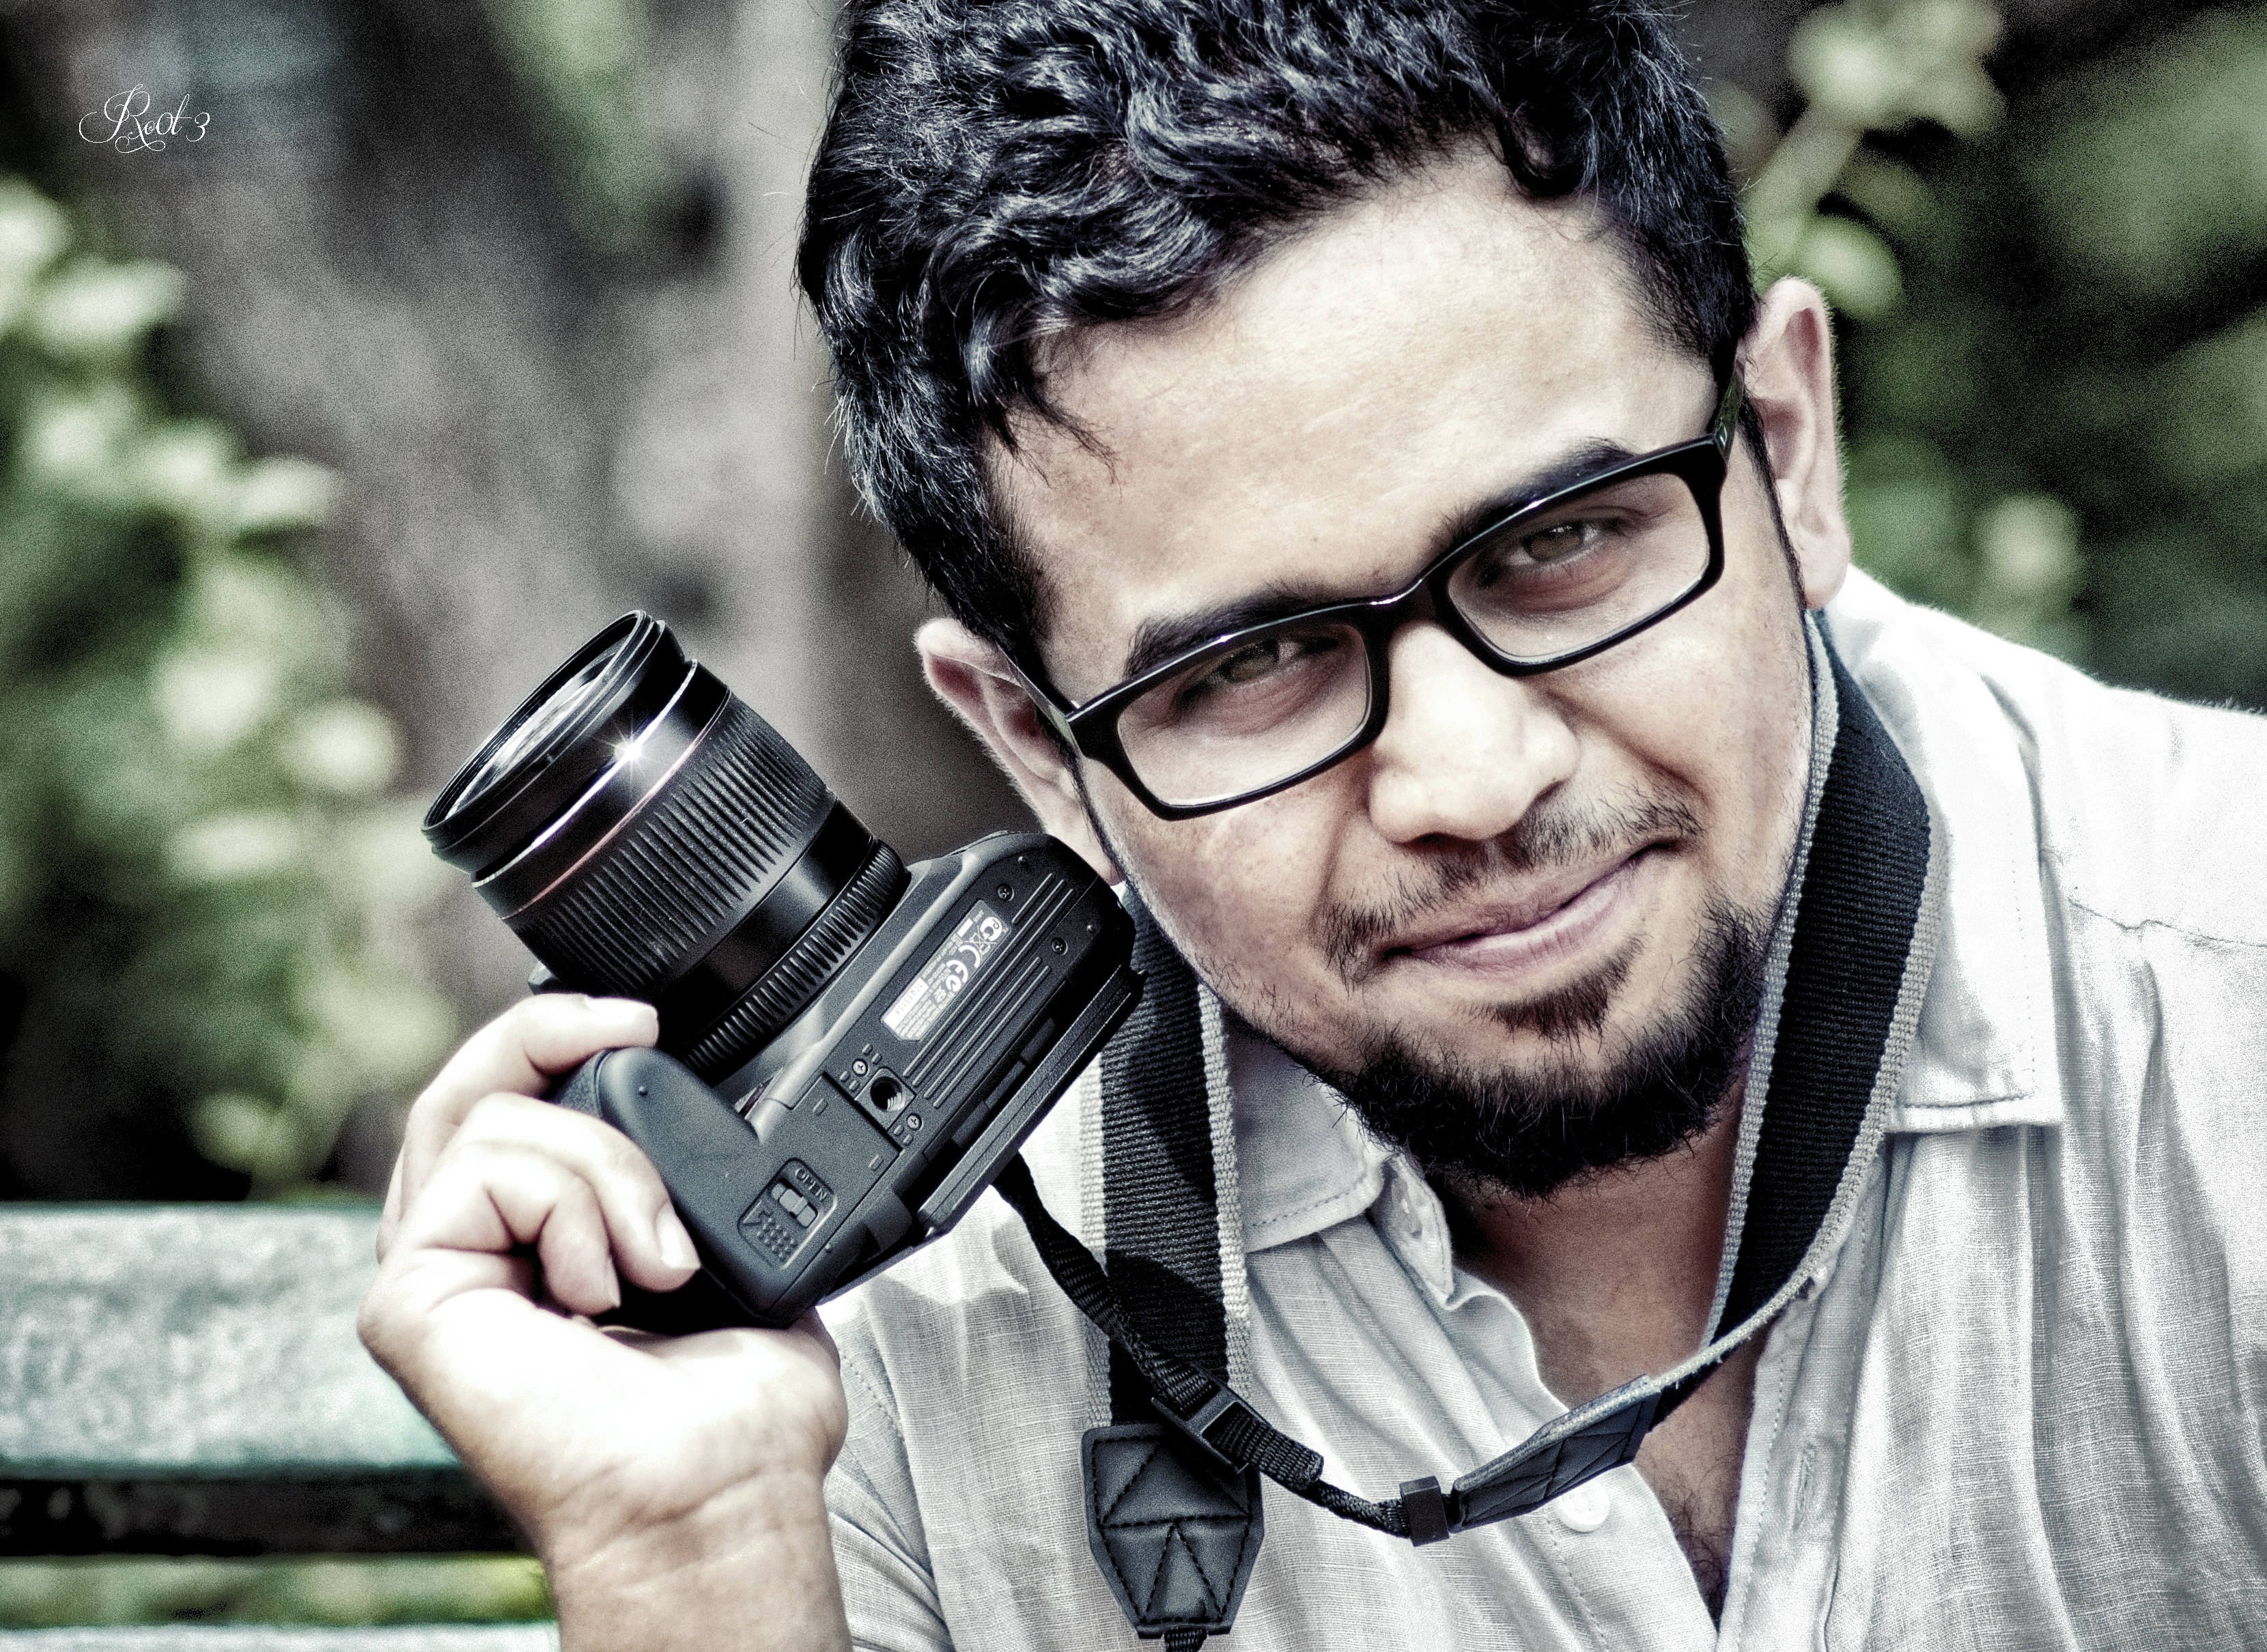
man, person, people, hair, camera, photography, photographer, photo, vacation, tourist, travel, male, asian, portrait, young, canon, traveler, professional, nikon, tourism, lifestyle, leisure, hairstyle, beard, focus, happy, cool, glasses, traveling, digital, photograph, photographing, paparazzi, cinematographer, portrait photography, facial hair, camera operator